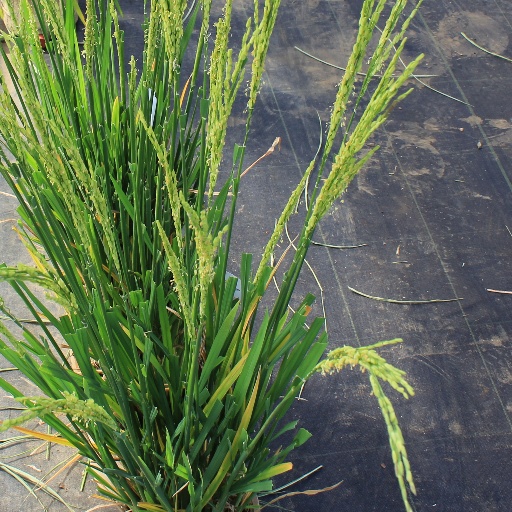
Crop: rice